Nina Sky

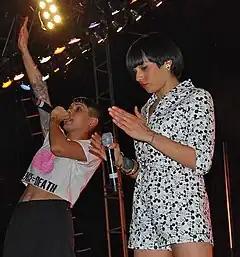
Nina Sky performing live at Phoenix Pride Festival in April 2010

On February 2, 2012, Nina Sky released the lead single from their upcoming third studio album, "Nicole and Natalie". The single, entitled "Day Dreaming", was produced by Beau Vallis. The video for the song, directed by Adam Sauermilch, was released on February 28. On June 14, the band released "Heartbeat", the second single from the new album. A month later, on July 27, the video for "Heartbeat" was released. Concerning the video, the band stated: "We knew we wanted it to be more about the feeling of the song and less about the story. The colors, environment, and everyone dancing in their own element creates this surreal feeling of freedom. It’s just about listening to the rhythm inside you and letting that rhythm guide you." On July 31, the album was released. Songs on the album contain electro, house, pop and R&B elements. The album failed to chart because of its independent release. On October 14, 2012, Nina Sky released third and final single from the album, "Comatose". In 2012, they finally signed out from the label Polo Grounds/J Records.